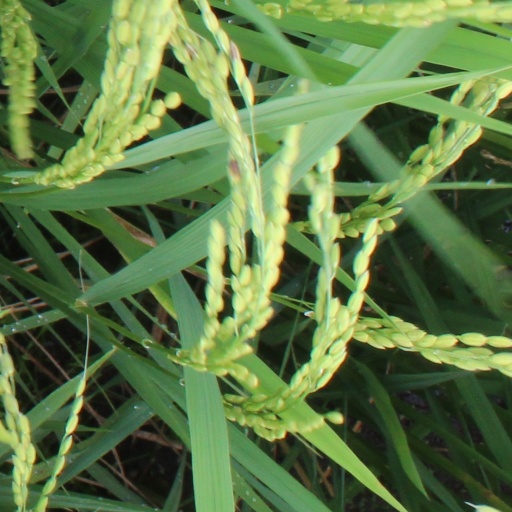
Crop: rice